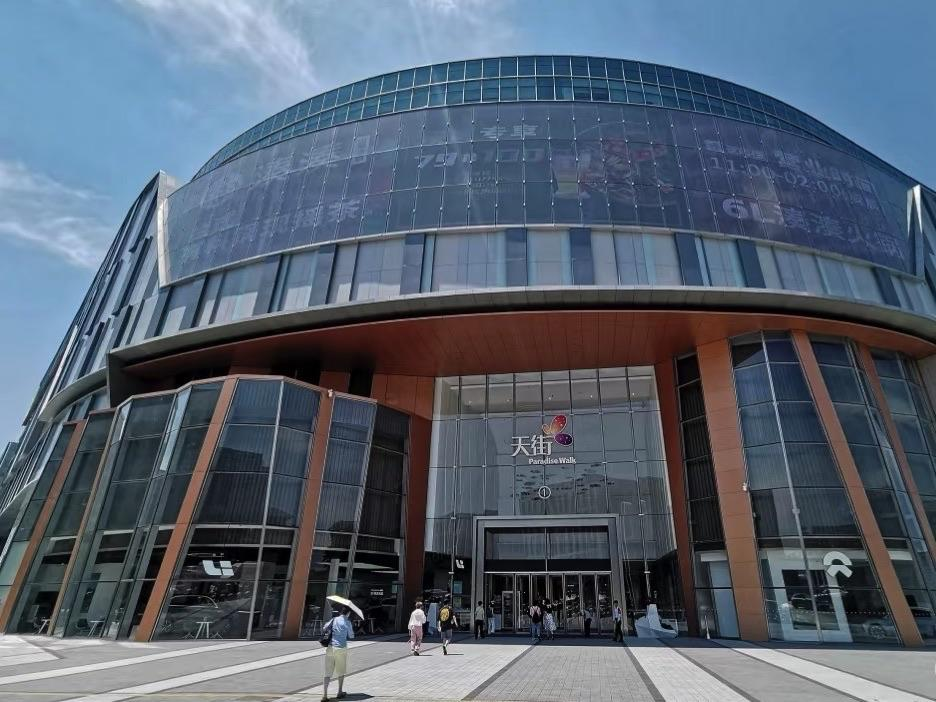
地标名称：龙湖杭州西溪天街
所在城市：杭州市·西湖区